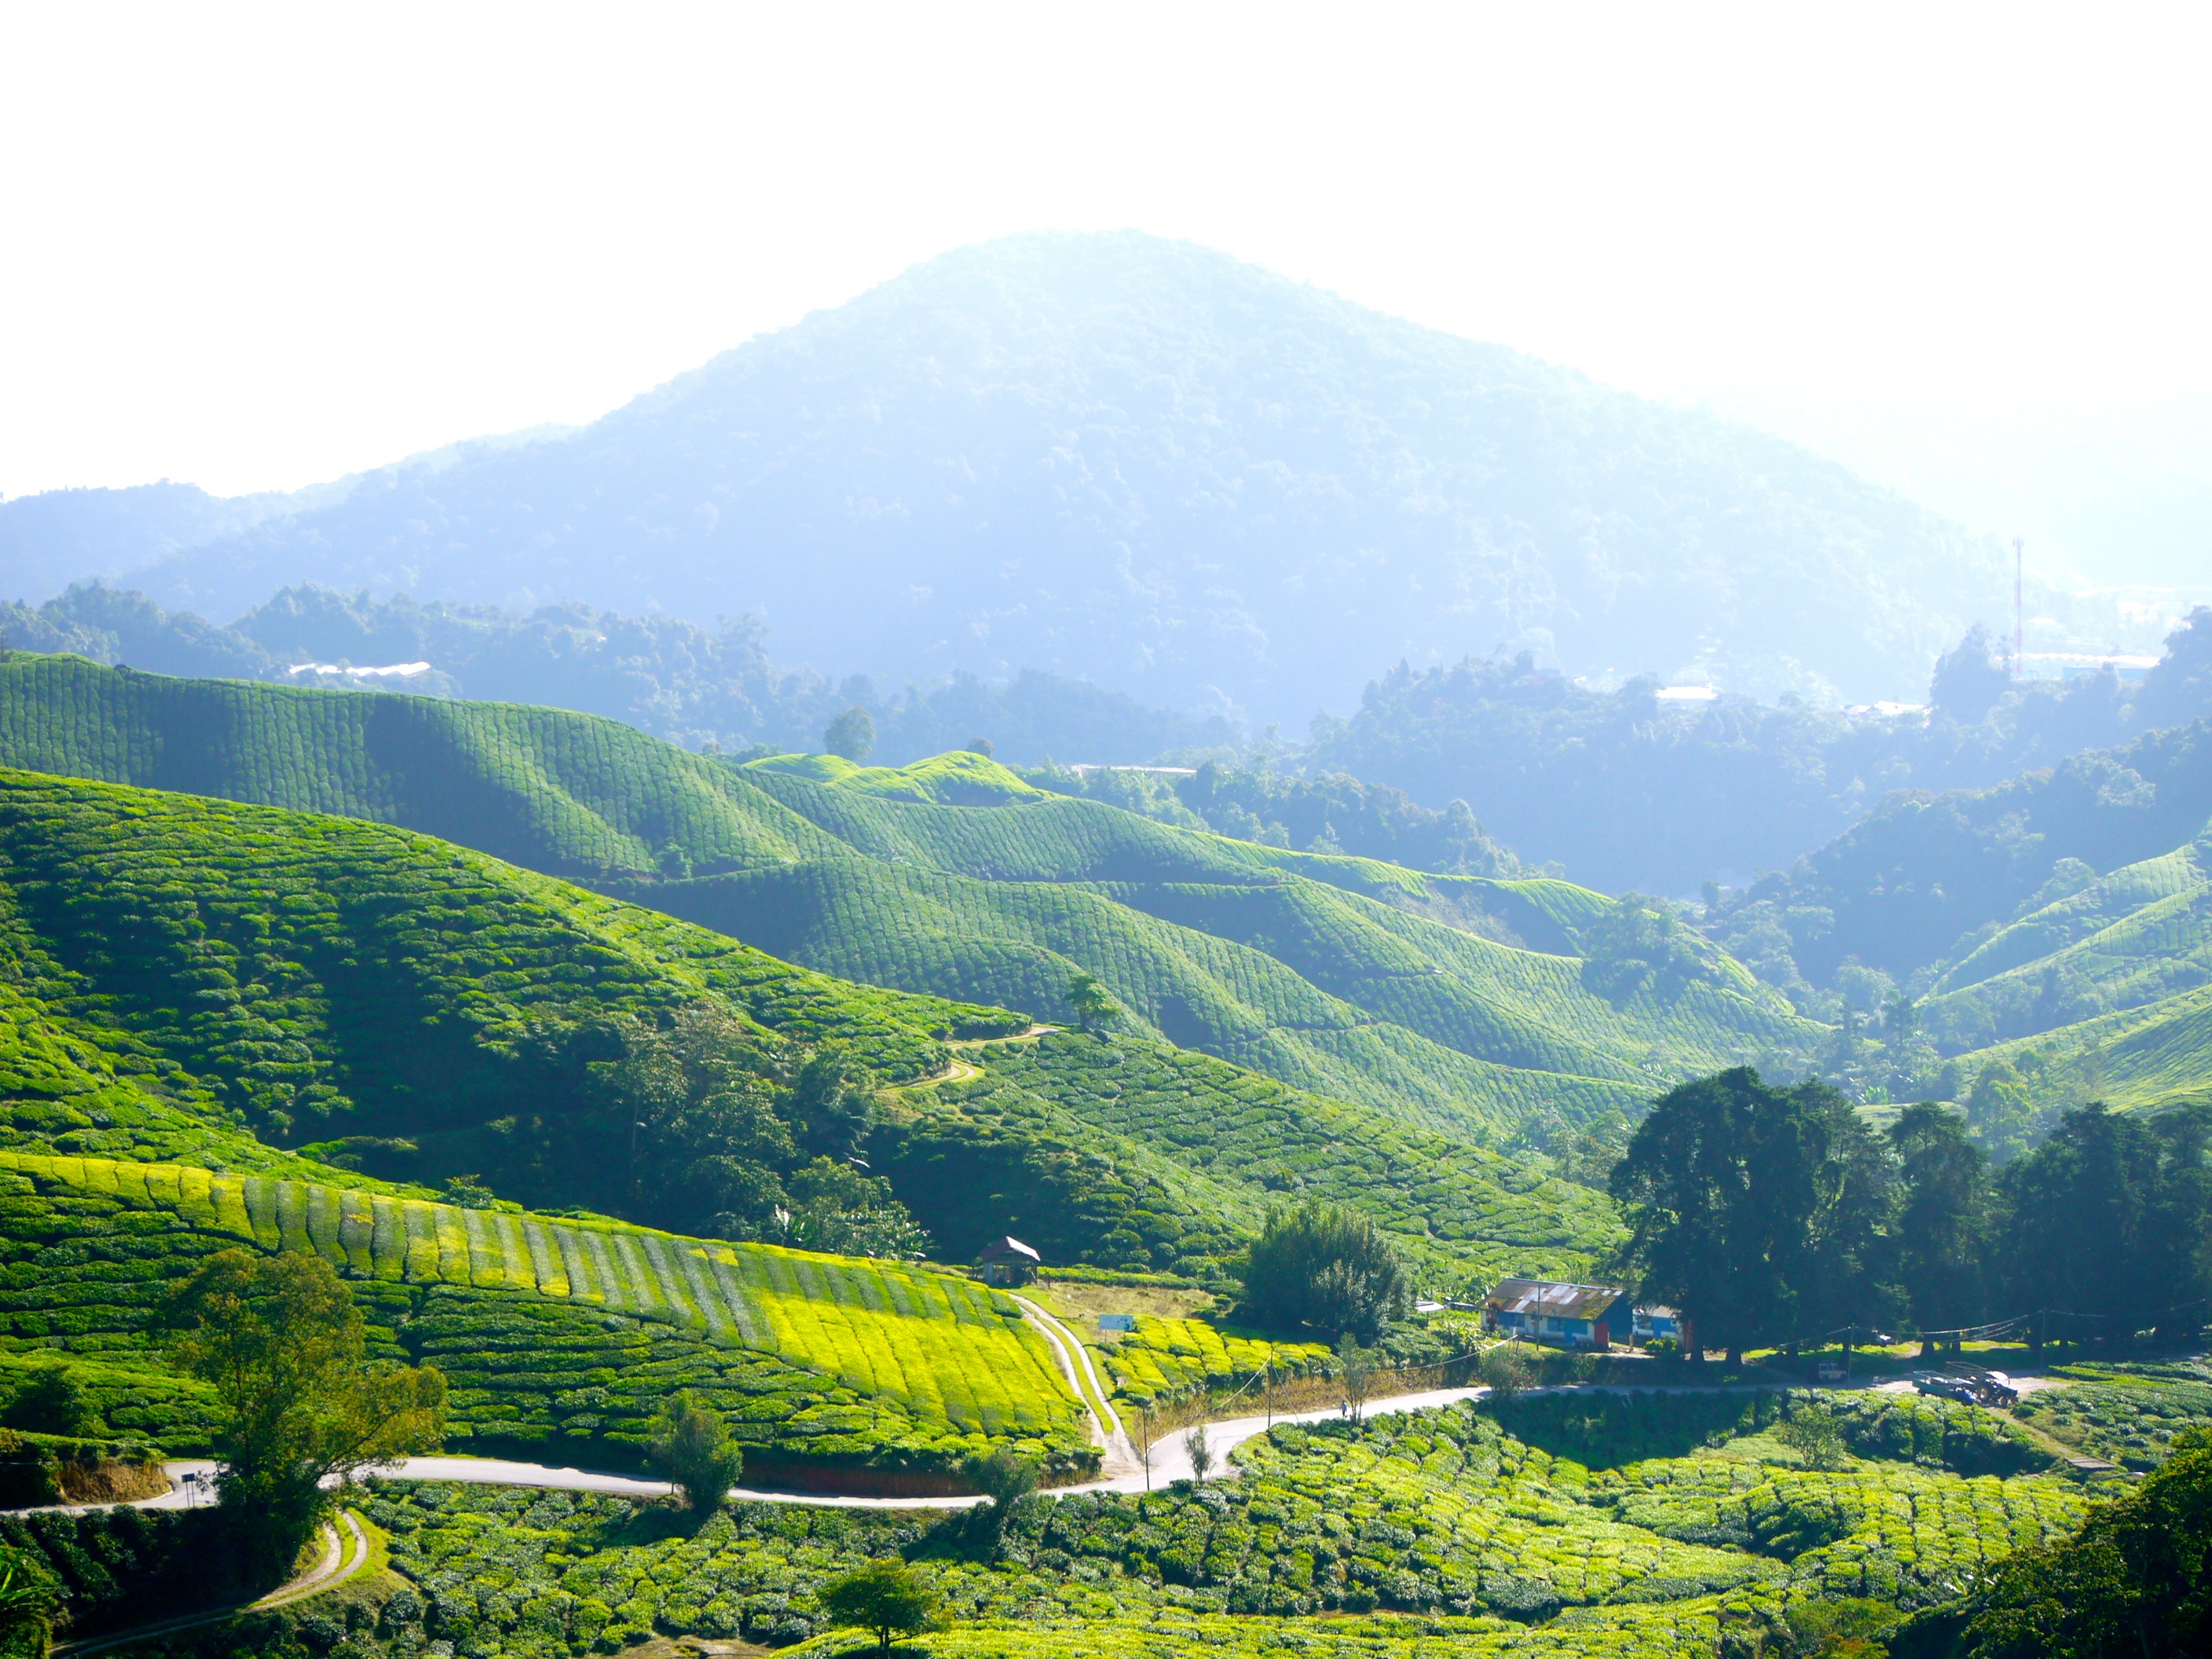
landscape, nature, mountain, meadow, tea, hill, flower, valley, mountain range, green, highland, ridge, greenery, hills, alps, plantation, plateau, malaysia, landform, tea plantation, cameron highlands, mountain pass, hill station, geographical feature, mountainous landforms, tea farm